Amir Kochavi

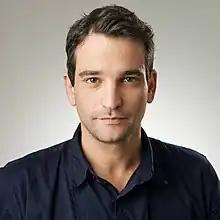
Amir Kochavi

Amir Kochavi (born May 10, 1980) is the mayor of Hod HaSharon, Israel.